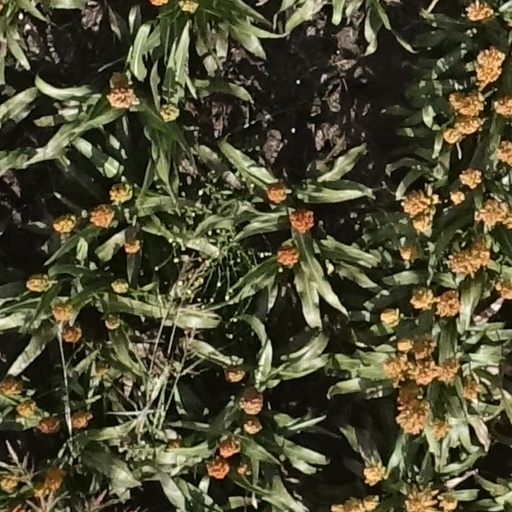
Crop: sorghum